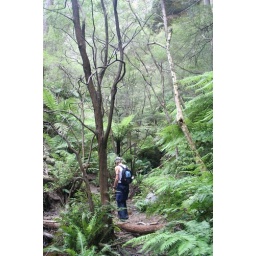
a tree fern forest near the entrance..........